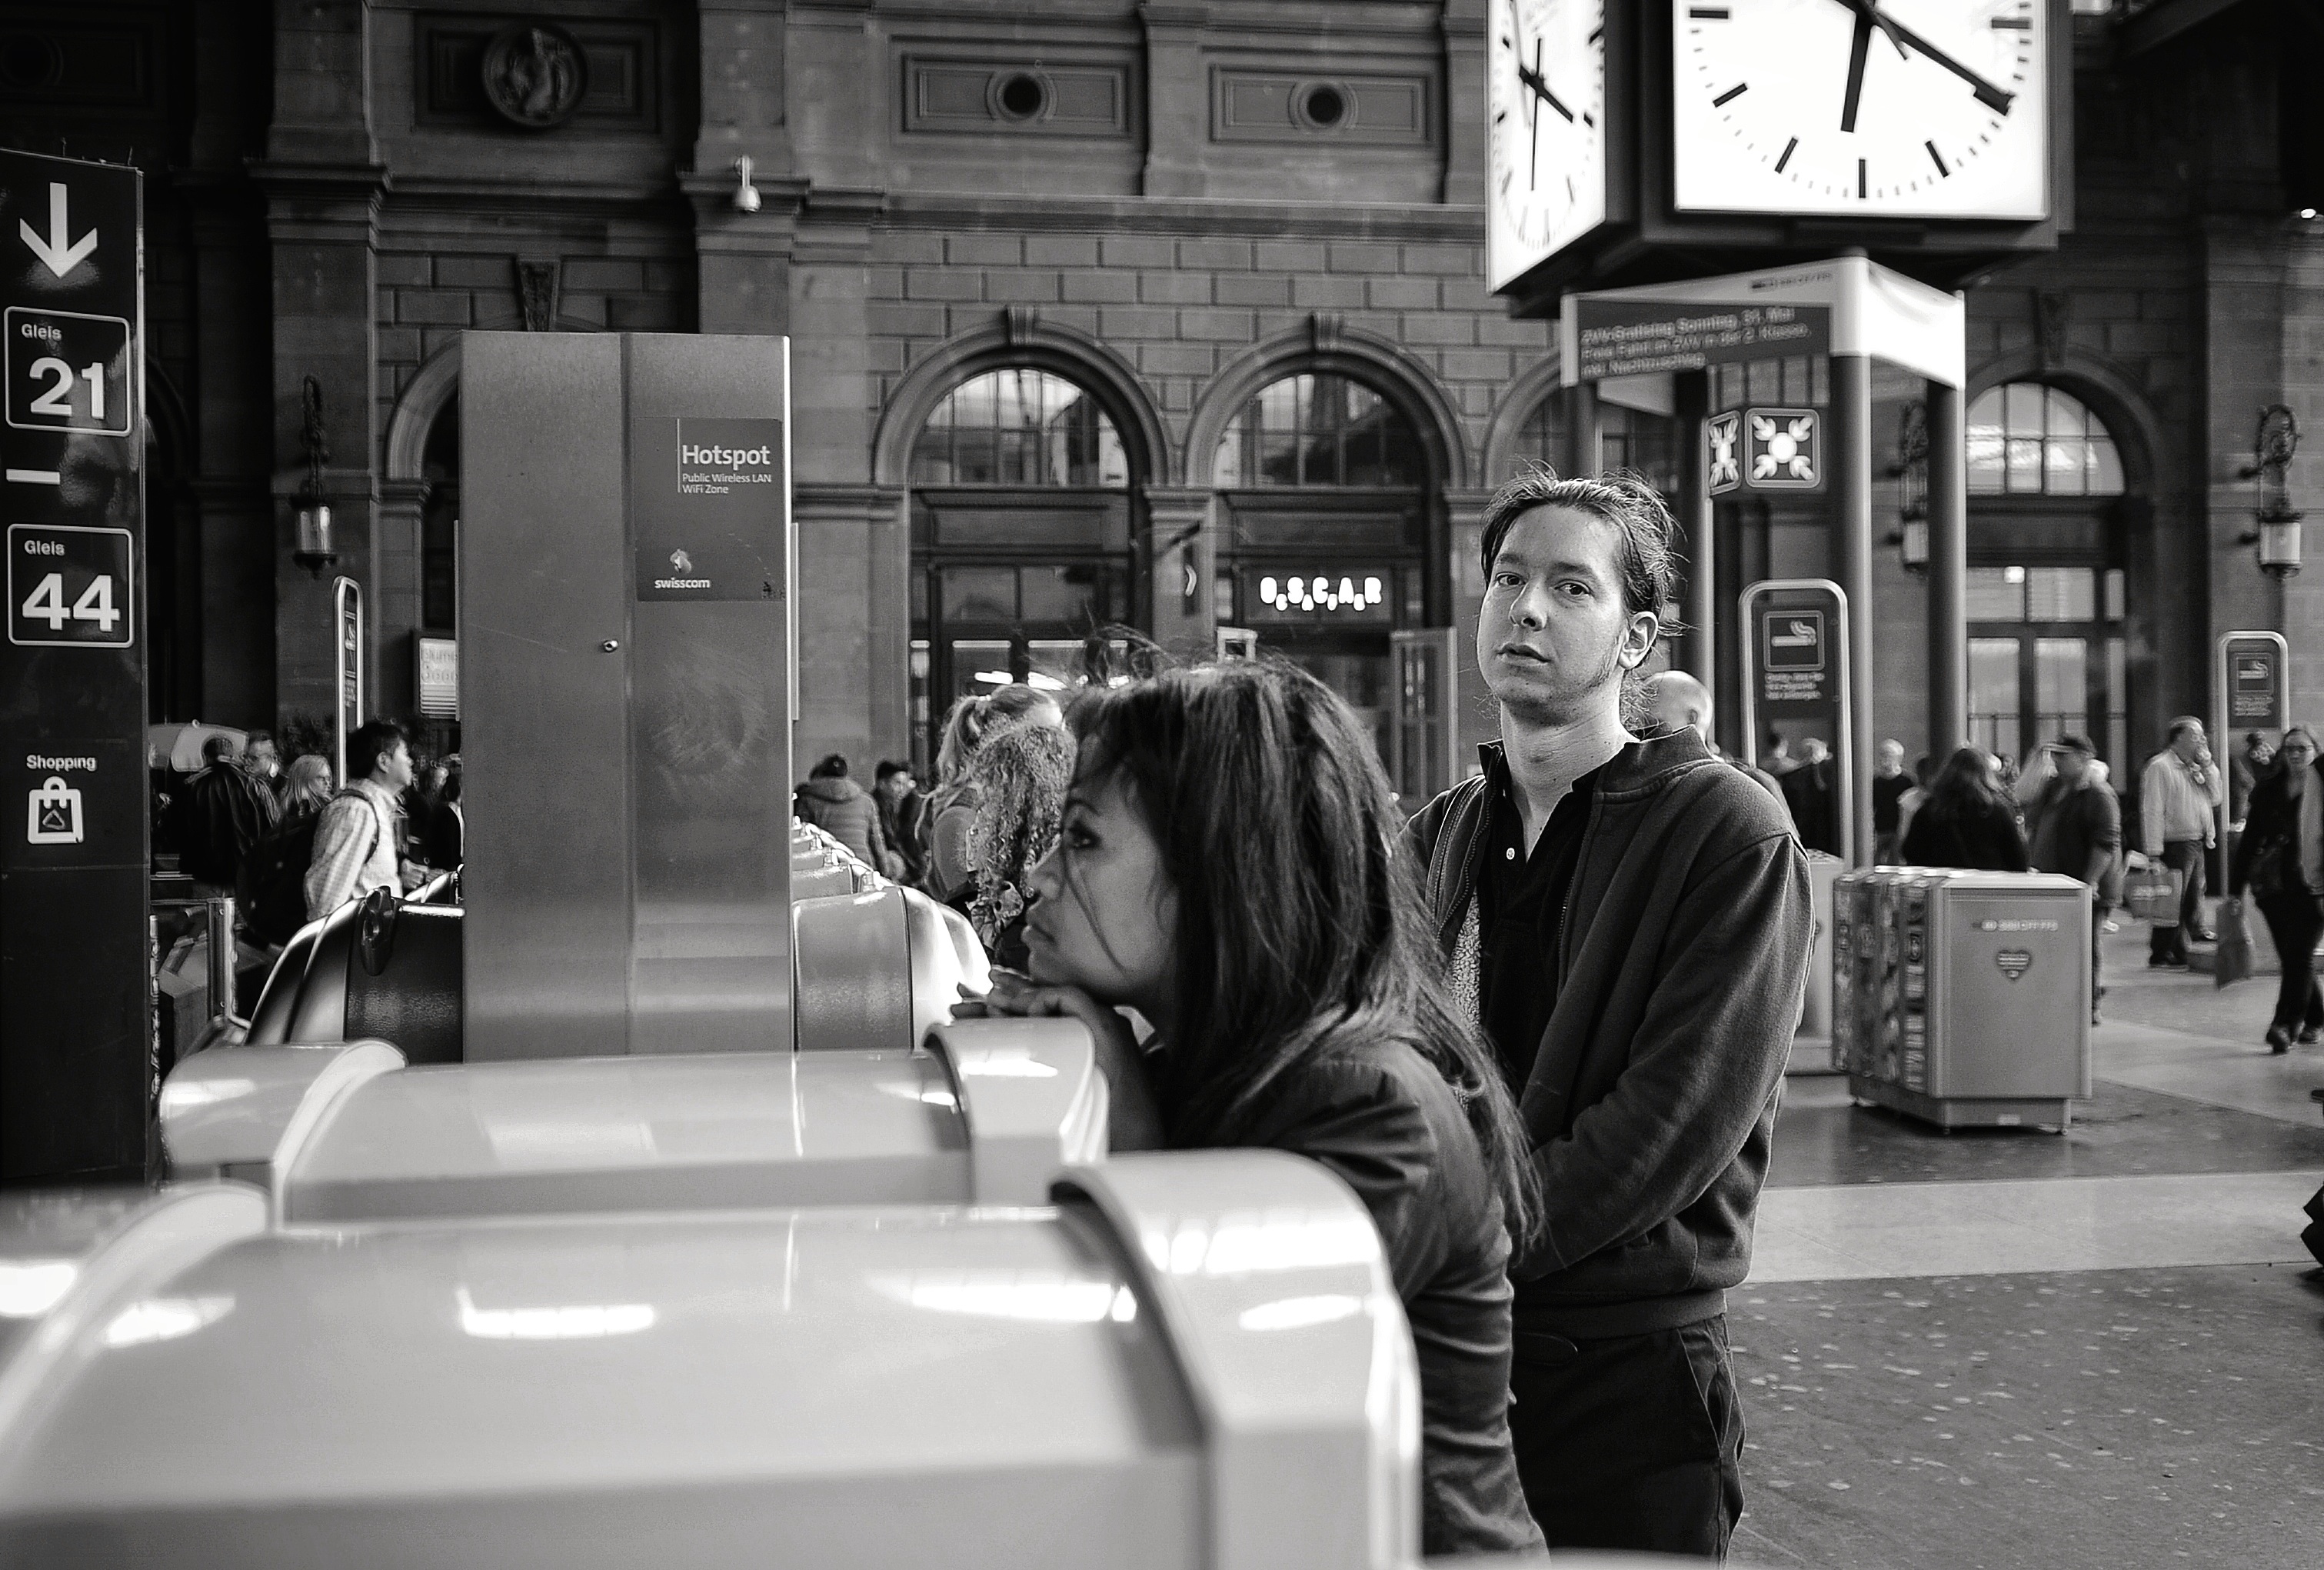
black and white, people, road, white, street, photography, urban, nikon, black, monochrome, streetphotography, bw, candid, infrastructure, swiss, photograph, snapshot, schweiz, switzerland, schwarzweiss, bahnhof, zurich, blancoynegro, schwarzweis, snapseed, streetscene, personen, barber, mainstation, passanten, monochrom, sbb, streetpix, thomas8047, onthestreets, iamnikon, d300s, blackandwithe, streetphotographer, streetartstreetlife, 175528, hb, z ri, z rigrafien, stadtz rich, treffpunkt, monochrome photography